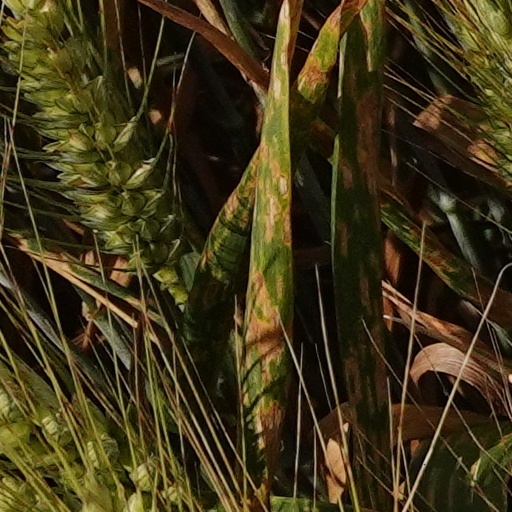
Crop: wheat